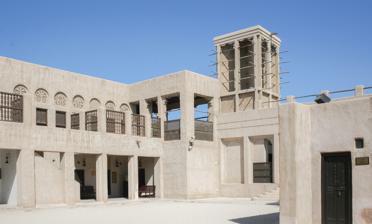
Building: Saeed Al Maktoum House
Country: United Arab Emirates
Year built: 1845
Sheikh Saeed Al Maktoum House with windtower in Al Shindagha . Sheikh Saeed Al Maktoum House is a historic building and former residential quarters of Saeed bin Maktoum Al Maktoum , former ruler of Dubai in the United Arab Emirates . The building is located along the Dubai Creek in the locality of Al Shindagha area.  It was established around 1896 as the seat of the Al Maktoum family. The building is now a museum that contains artifacts and images of the old town of Dubai. The displays are distributed onto nine wings, as follows: The History of Saeed Al Maktoum House, Al Maktoum Family, Old Dubai, Marine Life, Views from Dubai, Social Life in Dubai, Coins and Stamps, Historic Documents and Maps. The total area of building is 3,600 square meters. Saeed Al Maktoum House - photo with the area around The building remain the residency of Sheikh Saeed Al Maktoum since his death in 1958. The site is also birthplace of his sons and grandsons. References